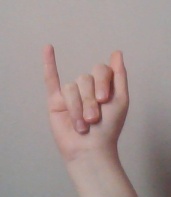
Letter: meem